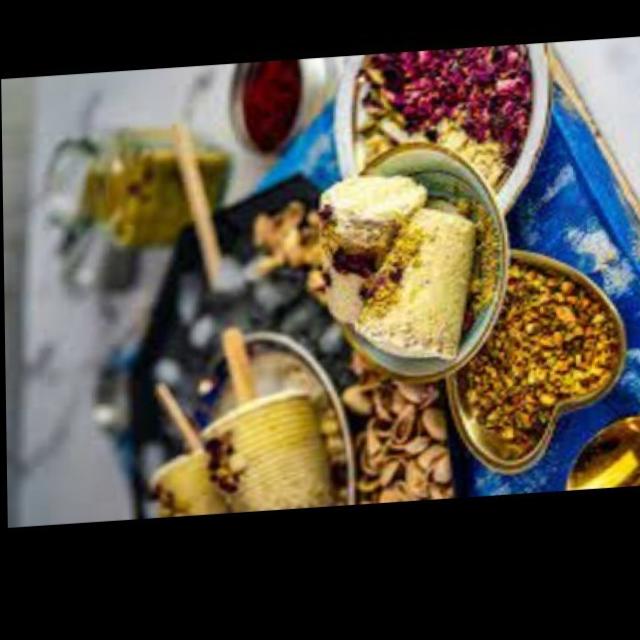
Dish: kulfi